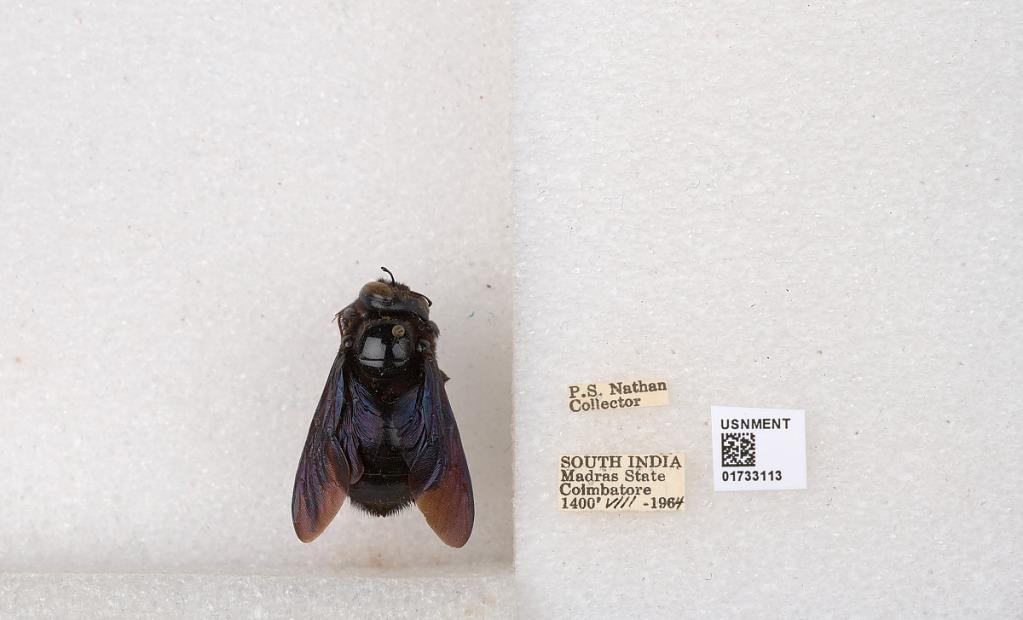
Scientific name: Xylocopa (Ctenoxylocopa) fenestrata (Fabricius)
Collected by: P. Nathan
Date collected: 1964-8-1
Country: India
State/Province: Tamil Nadu
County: Coimbatore
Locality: Coimbatore